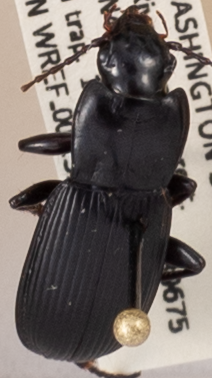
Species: Pterostichus herculaneus
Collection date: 2018-09-11
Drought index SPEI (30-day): -0.546
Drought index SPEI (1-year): -0.27
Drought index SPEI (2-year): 0.612